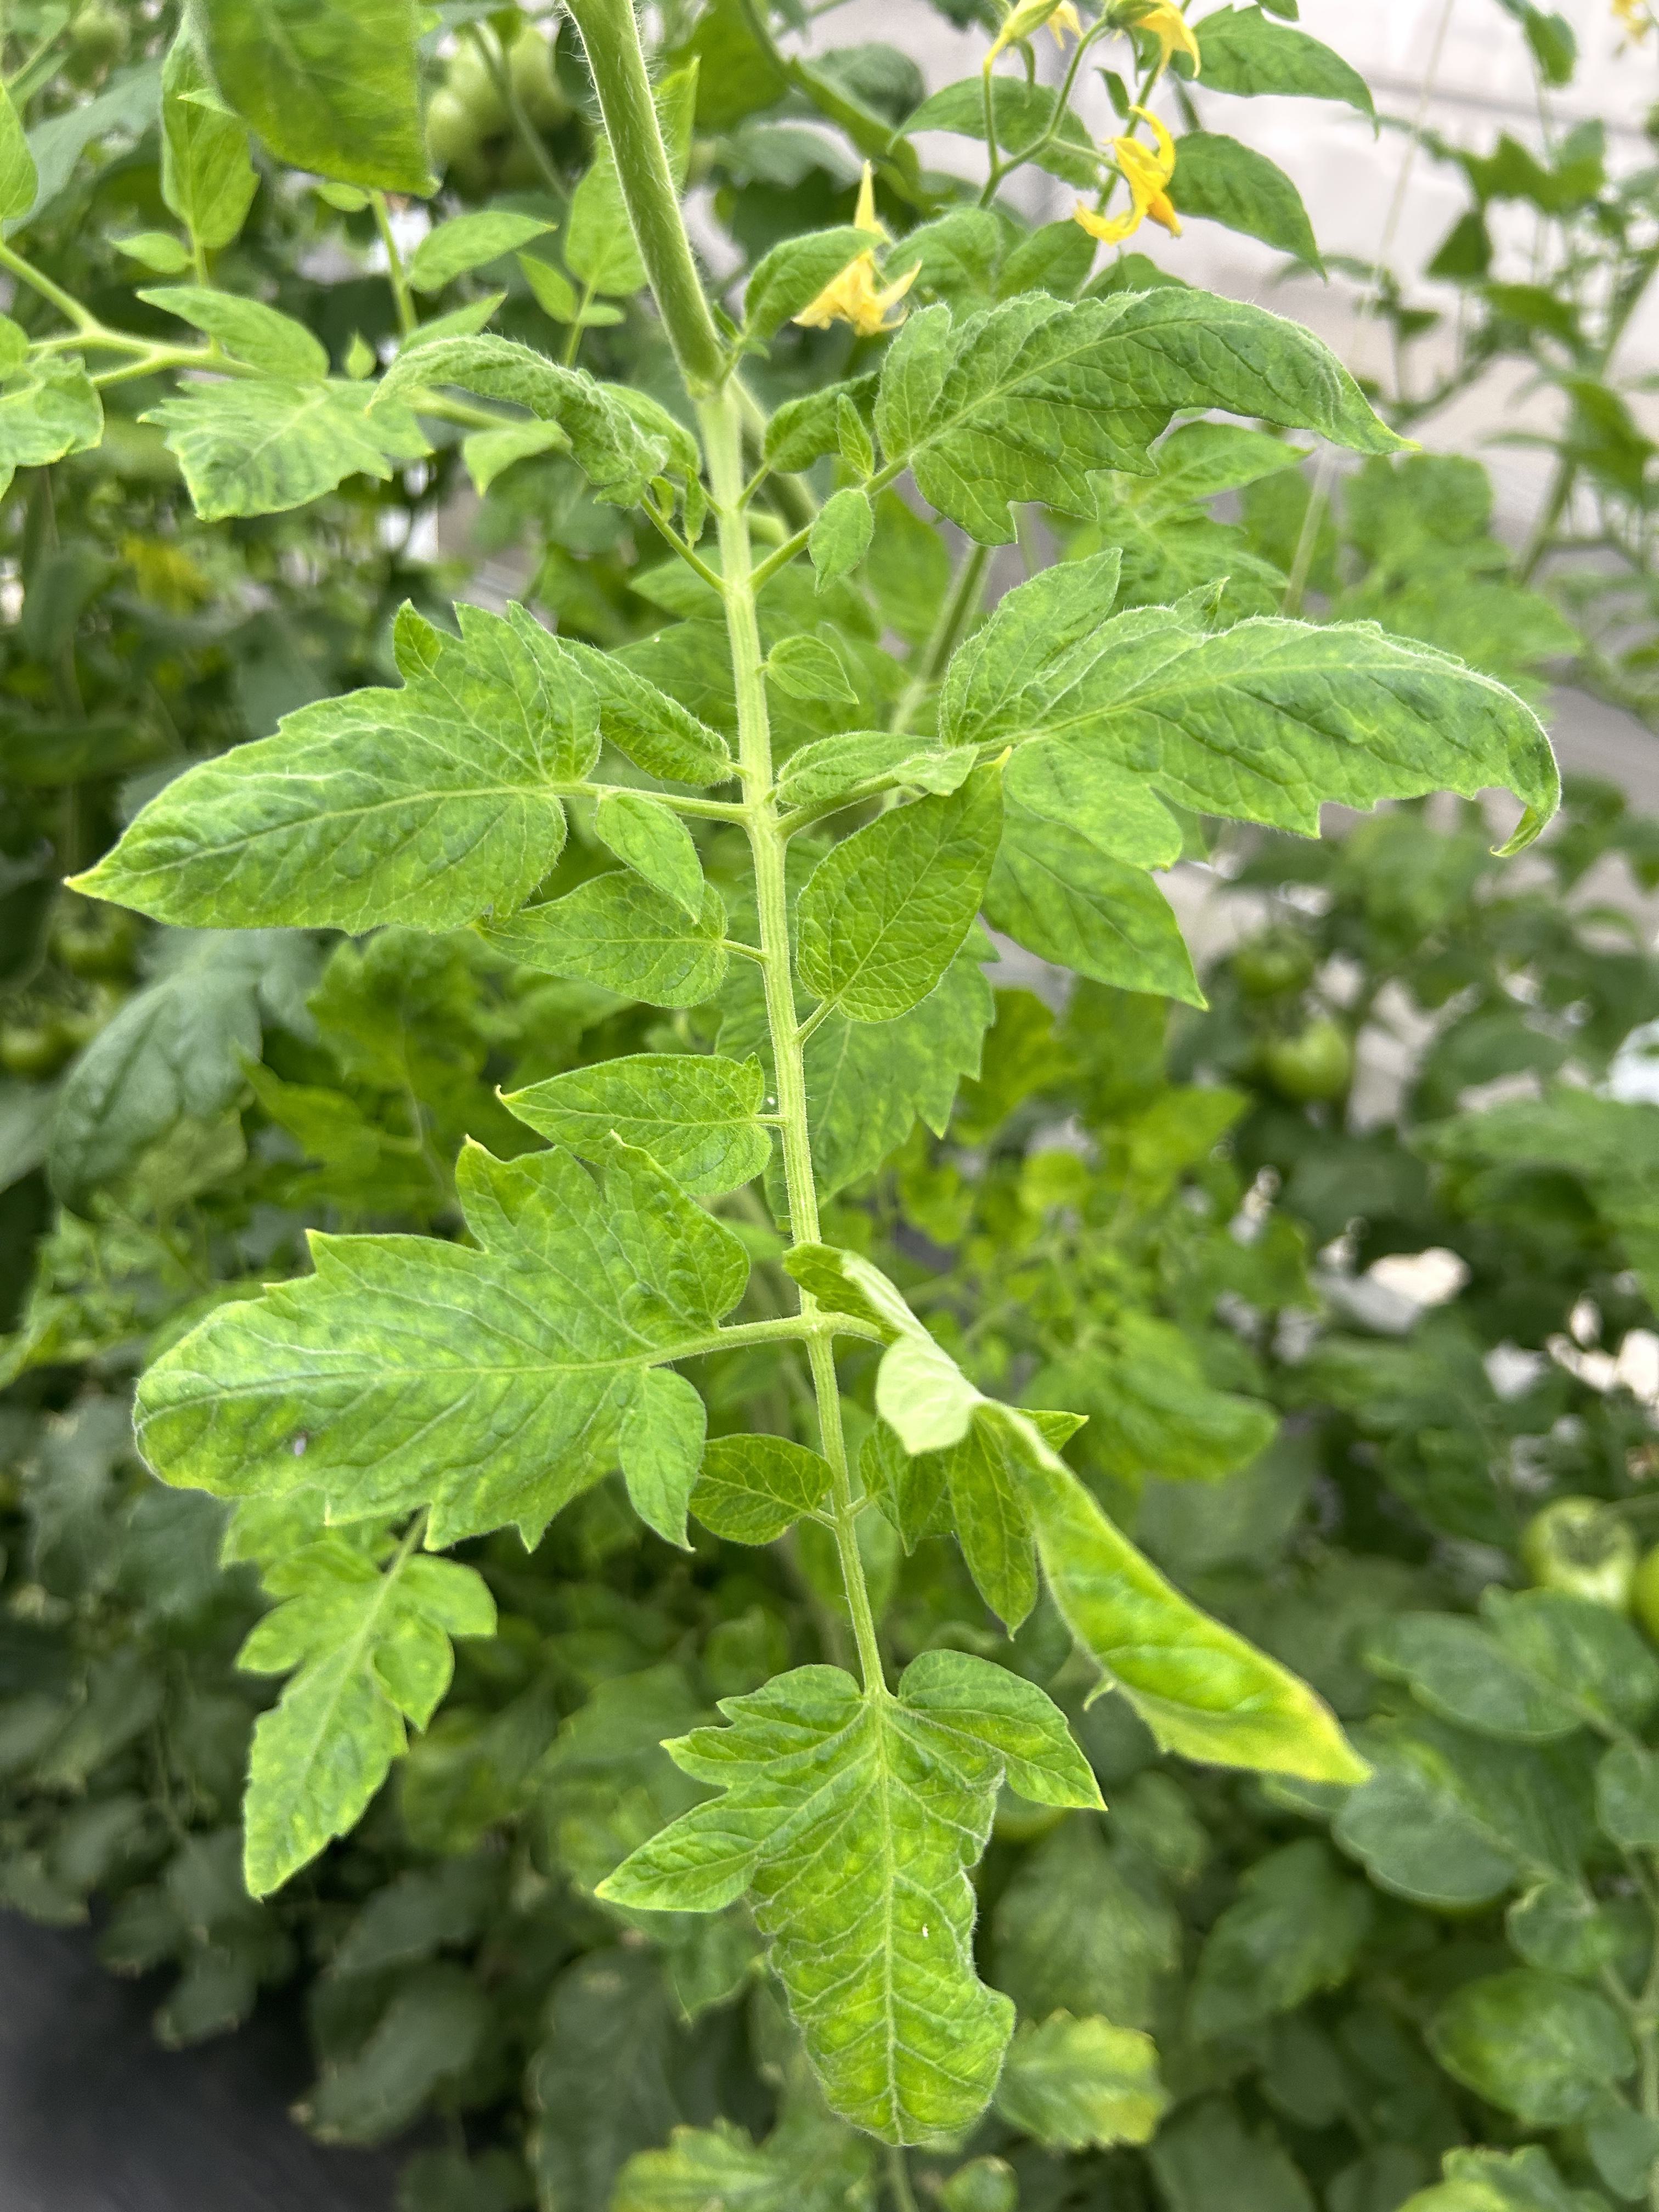
Disease: Viral